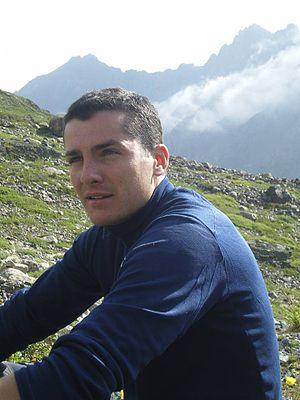
Cédric Gras, écrivain français (1982 - )